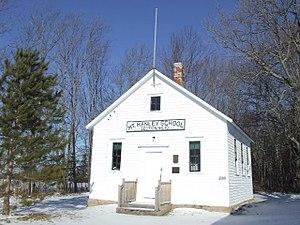
Cet article recense les lieux patrimoniaux du comté d'Annapolis en Nouvelle-Écosse inscrit au répertoire des lieux patrimoniaux du Canada, qu'ils soient de niveau provincial, fédéral ou municipal.